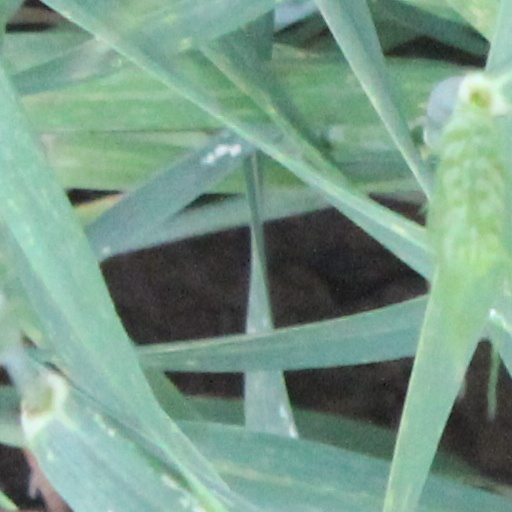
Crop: wheat